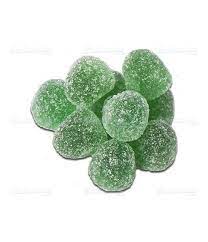
Waaw ! Lii dafa mel ni moom lañ naan pasti. Gis naa fi "neuf" pasti. Moom nag moo yor "couleur" bu " verte" bi. Mel ni
yoo xam ni dañ ci suy suukër.